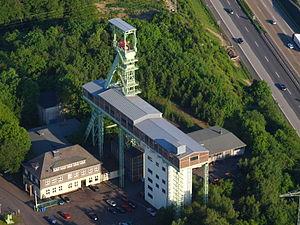
Voici une liste de mines situées en Allemagne excluant celles de Rhénanie-du-Nord-Westphalie, listées sur l'article dédié liste de mines en Rhénanie-du-Nord-Westphalie.